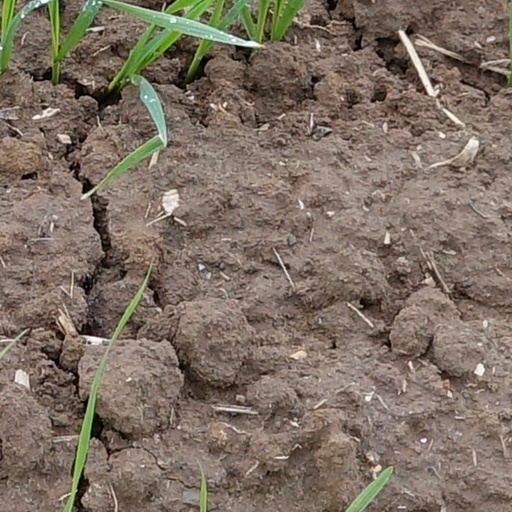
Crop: wheat